Súmate

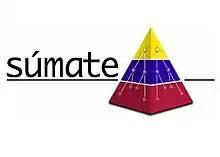
Logo of Súmate

Súmate (Spanish for "Join Up") is a Venezuelan volunteer civil association founded in 2002 by María Corina Machado and Alejandro Plaz. "Súmate" describes itself as a vote-monitoring group; it has also been described as an election-monitoring group.